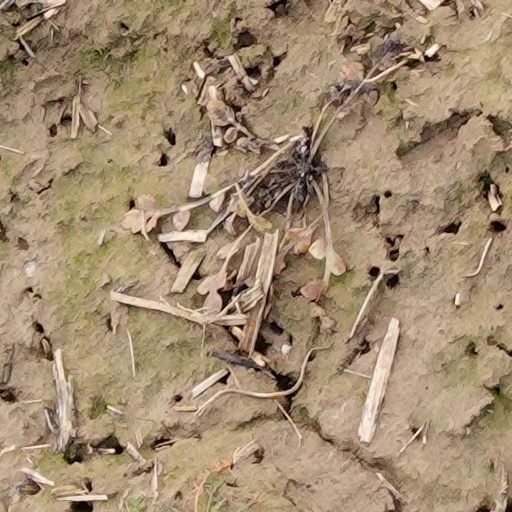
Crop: wheat